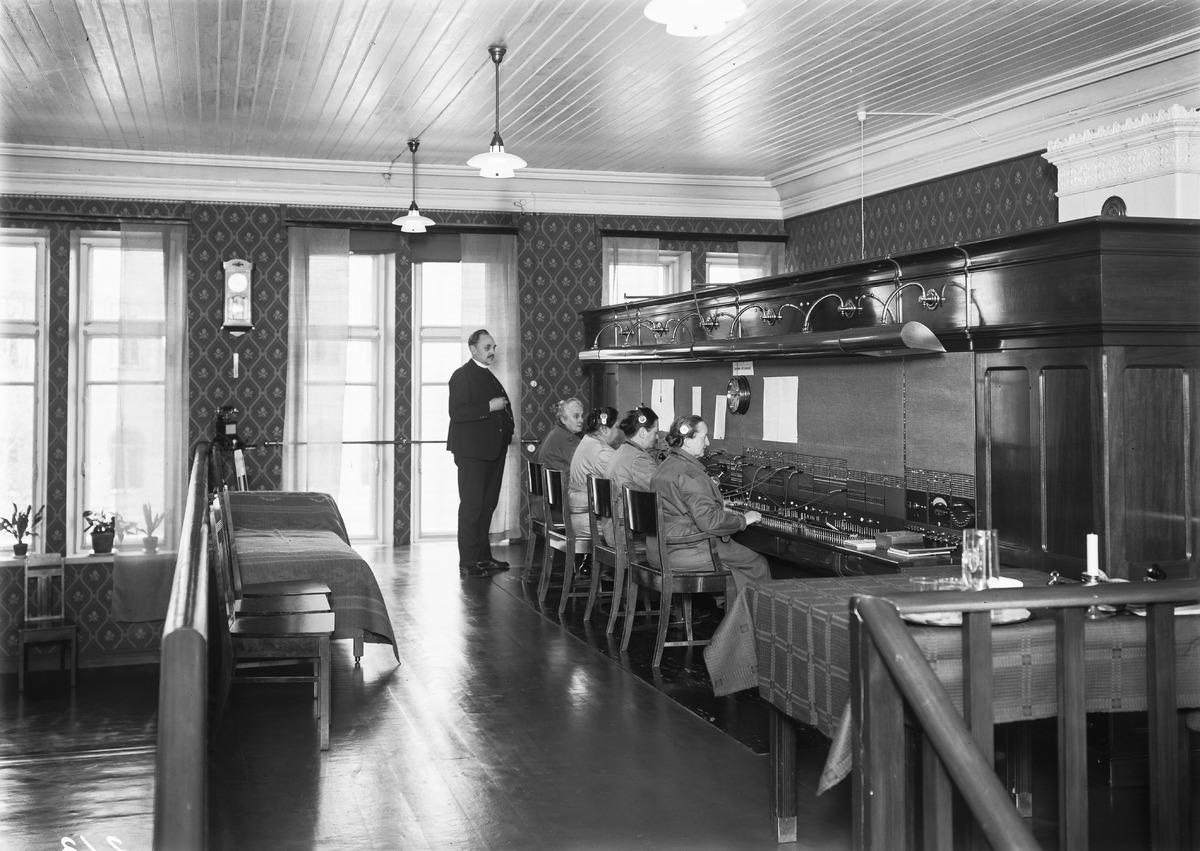
Oulun Puhelin Oy:n Oulun keskuksen yhdistämispöytä
The switchboard at the Oulu center of Oulun Puhelin Oy
sisällön kuvaus: Oulun Puhelin Oy:n Oulun keskuksen yhdistämispöytä 1.11.1932. Pöydän ääressä puhelunvälittäjät sekä yhtiön toimitusjohtaja Gunnar Mortimer Hammar. Oulun Puhelin Oy täyttää 50 vuotta. content description: The switchboard at the Oulu center of Oulun Puhelin Oy on November 1, 1932. At the switchboard telephone operators and the CEO of the company Gunnar Mortimer Hammar. Oulun Puhelin Oy having its 50th anniversary.
Vuosi: 1932
Paikka: Suomi, Oulu, Suomi, Pohjois-Pohjanmaa, Oulu
Aiheet: Hammar, Gunnar Mortimer; Oulun Puhelin Oy; kokokuva; sisäkuva; puhelinliikenne; puhelinkeskukset; toimitusjohtajat; juhlapäivät; vuosipäivät; CEO; anniversary; telephone communication; switchboard